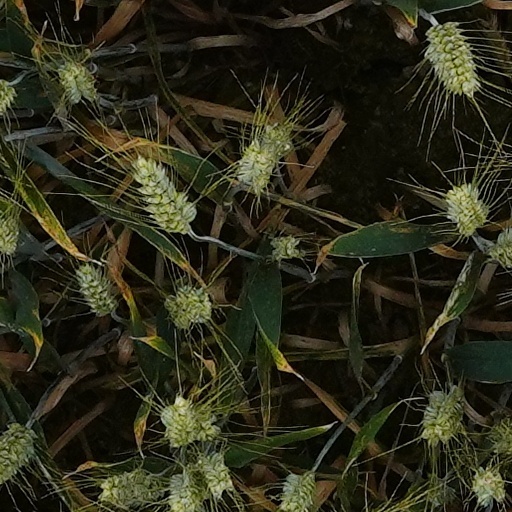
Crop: wheat